Porgy fishing

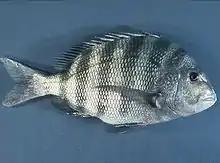
Sheepshead

The sheepshead grows to 30 in (760 mm), but are common from 5 to 8 in. They have a very hard mouth with several rows of stubby teeth which help crush prey. Their range extends from Texas into the mid-Atlantic. During the winters, many anglers in south US states will head to the end of a pier to fish for sheepshead.